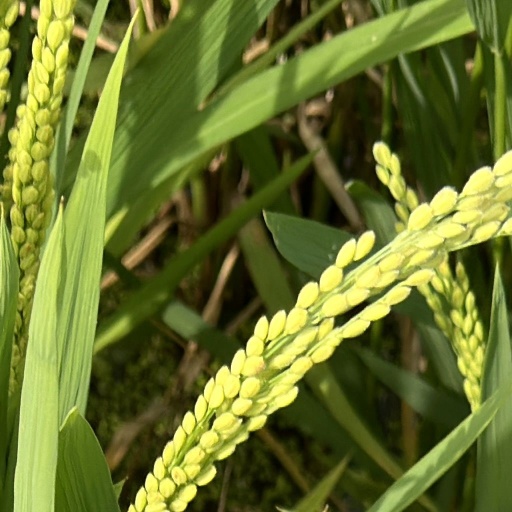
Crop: rice